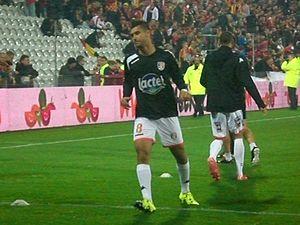
Adrien Monfray avant le match RC Lens / Stade Lavallois, comptant pour la onzième journée du Championnat de France de football de Ligue 2, le 19 octobre 2015, au Stade Bollaert Delelis